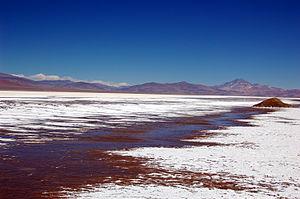
La Región de Atacama est une région du Chili située dans le nord du pays. Elle est placée entre la région d'Antofagasta au nord, l'Argentine à l'est et la région de Coquimbo au sud. Elle fait partie de la zone désertique qui occupe tout le nord du Chili et dont la formation la plus connue est le désert d'Atacama. La Cordillère des Andes qui occupe la partie orientale de la région comporte des sommets culminant à plus de 6000 m comme le Nevados Ojos del Salado et le Nevado Tres Cruces. La capitale de la région est Copiapó. L'économie de la région repose principalement sur l'extraction du minerai de cuivre et son raffinage.